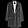
Label: Coat